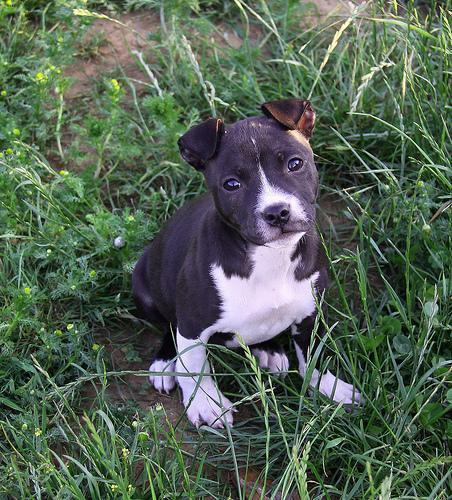
staffordshire bull terrier